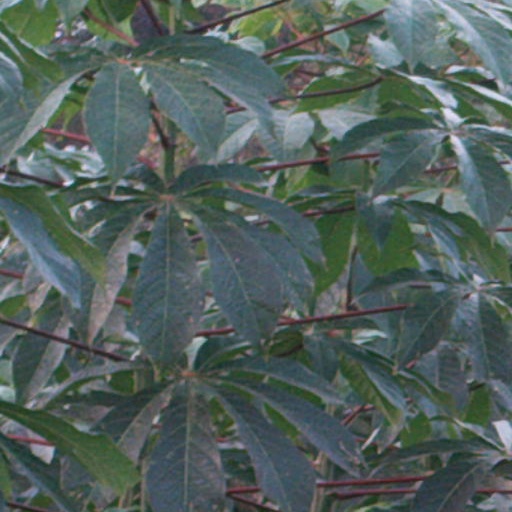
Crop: cassava